Mount Price (British Columbia)

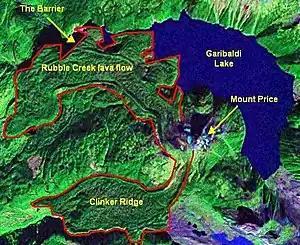
False colour image of Mount Price and associated lava flows

Mount Price attains an elevation of and is one of several Garibaldi Belt volcanoes that have been volcanically active throughout the Quaternary. In contrast to most stratovolcanoes in Canada, Mount Price has a nearly symmetrical structure. Its western slope is flanked by Clinker Peak, a high parasitic stratovolcano containing a breached volcanic crater. Oxidation of Mount Price's volcanic rocks has given the mountain a red colour.